Telus Communications

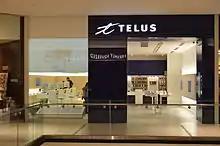
Telus in Markville Shopping Centre

Telus Corporation was formed in 1990 by the government of Alberta as a holding company to facilitate the privatization of Alberta Government Telephones (AGT), a crown corporation that provided telephone service to most of Alberta outside of Edmonton. In 1995, it acquired Edmonton Telephones Corporation (EdTel), the main telephone provider for Edmonton itself, from the city of Edmonton making Telus the sole provider of telephone service in Alberta. In 1996, Telus was introduced to the public as the consumer brand, replacing both AGT and EdTel.